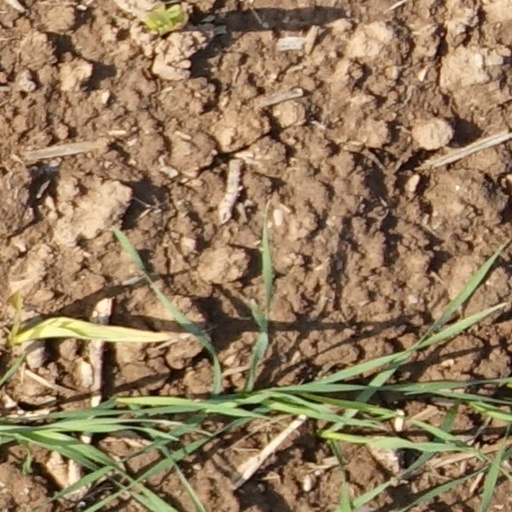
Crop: wheat